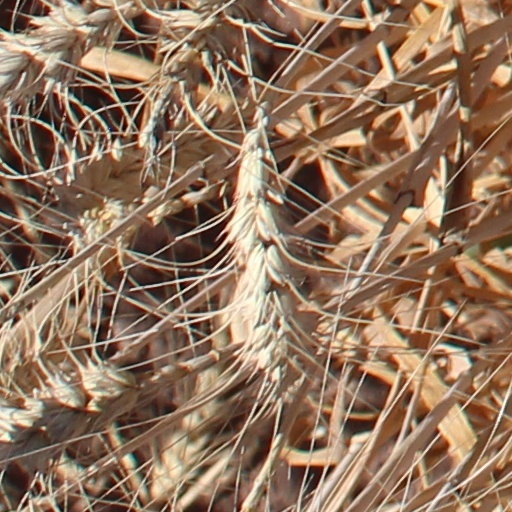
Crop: wheat